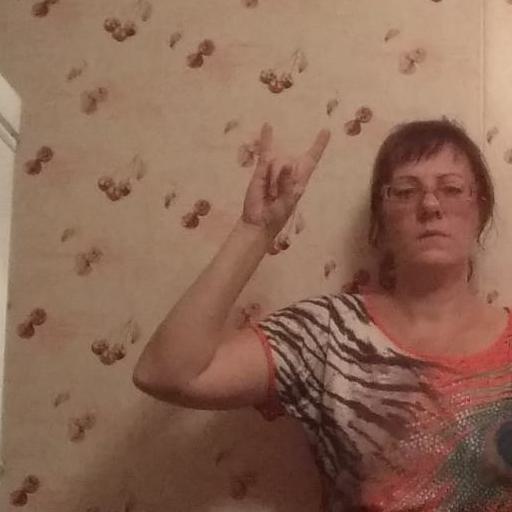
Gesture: rock